Nadia Toffa

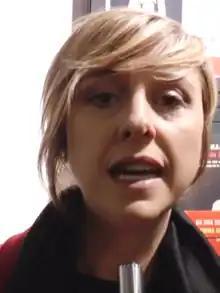
Toffa in 2014

Nadia Toffa (10 June 1979 – 13 August 2019) was an Italian journalist and television presenter for satirical current affairs programme "Le Iene" who gained attention in 2017 for a series of stories about the environmental impacts of alleged nuclear testing at the Gran Sasso Laboratory.